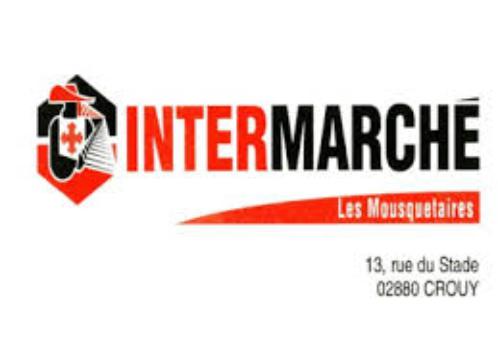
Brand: Intermarche
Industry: Necessities